Ruby Diamond

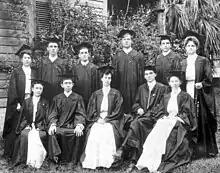
Diamond is among her classmates in this photograph of the Florida State College graduating class of 1905.

In 1905, Diamond graduated from Florida State College (renamed Florida State College for Women in 1905, then Florida State University in 1947), earning a degree in chemistry. Her graduating class had 11 students, almost equally split between women and men. Despite having a bachelor's degree, Diamond once said that she "wasn't taught to do a blessed thing on earth but smile".